Como caído del cielo

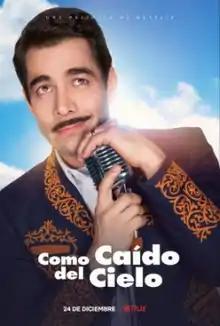

Como caído del cielo ("As if Fallen from Heaven") is a Mexican comedy film directed by José Pepe Bojórquez, from a screenplay by Bojórquez and Alfredo Félix-Díaz, based on a play and screenplay by Toby Campion The film is inspired on the life of the Mexican popular singer Pedro Infante but focuses more on Pedro Guadalupe Ramos (Omar Chaparro), an impersonator of Infante. It is an original Netflix production and was released on 24 December 2019.